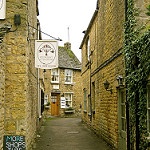
Label: street